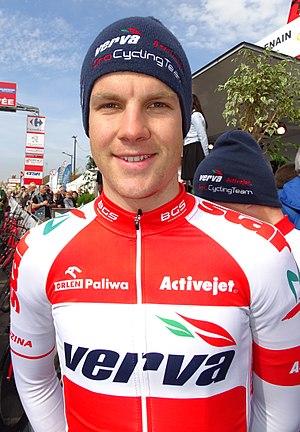
Reportage réalisé le jeudi 14 avril à l'occasion du départ et de l'arrivée du Grand Prix de Denain 2016 à Denain, Nord, Nord-Pas-de-Calais-Picardie, France.
La saison 2016 de l'équipe cycliste Verva ActiveJet est la troisième de cette équipe.